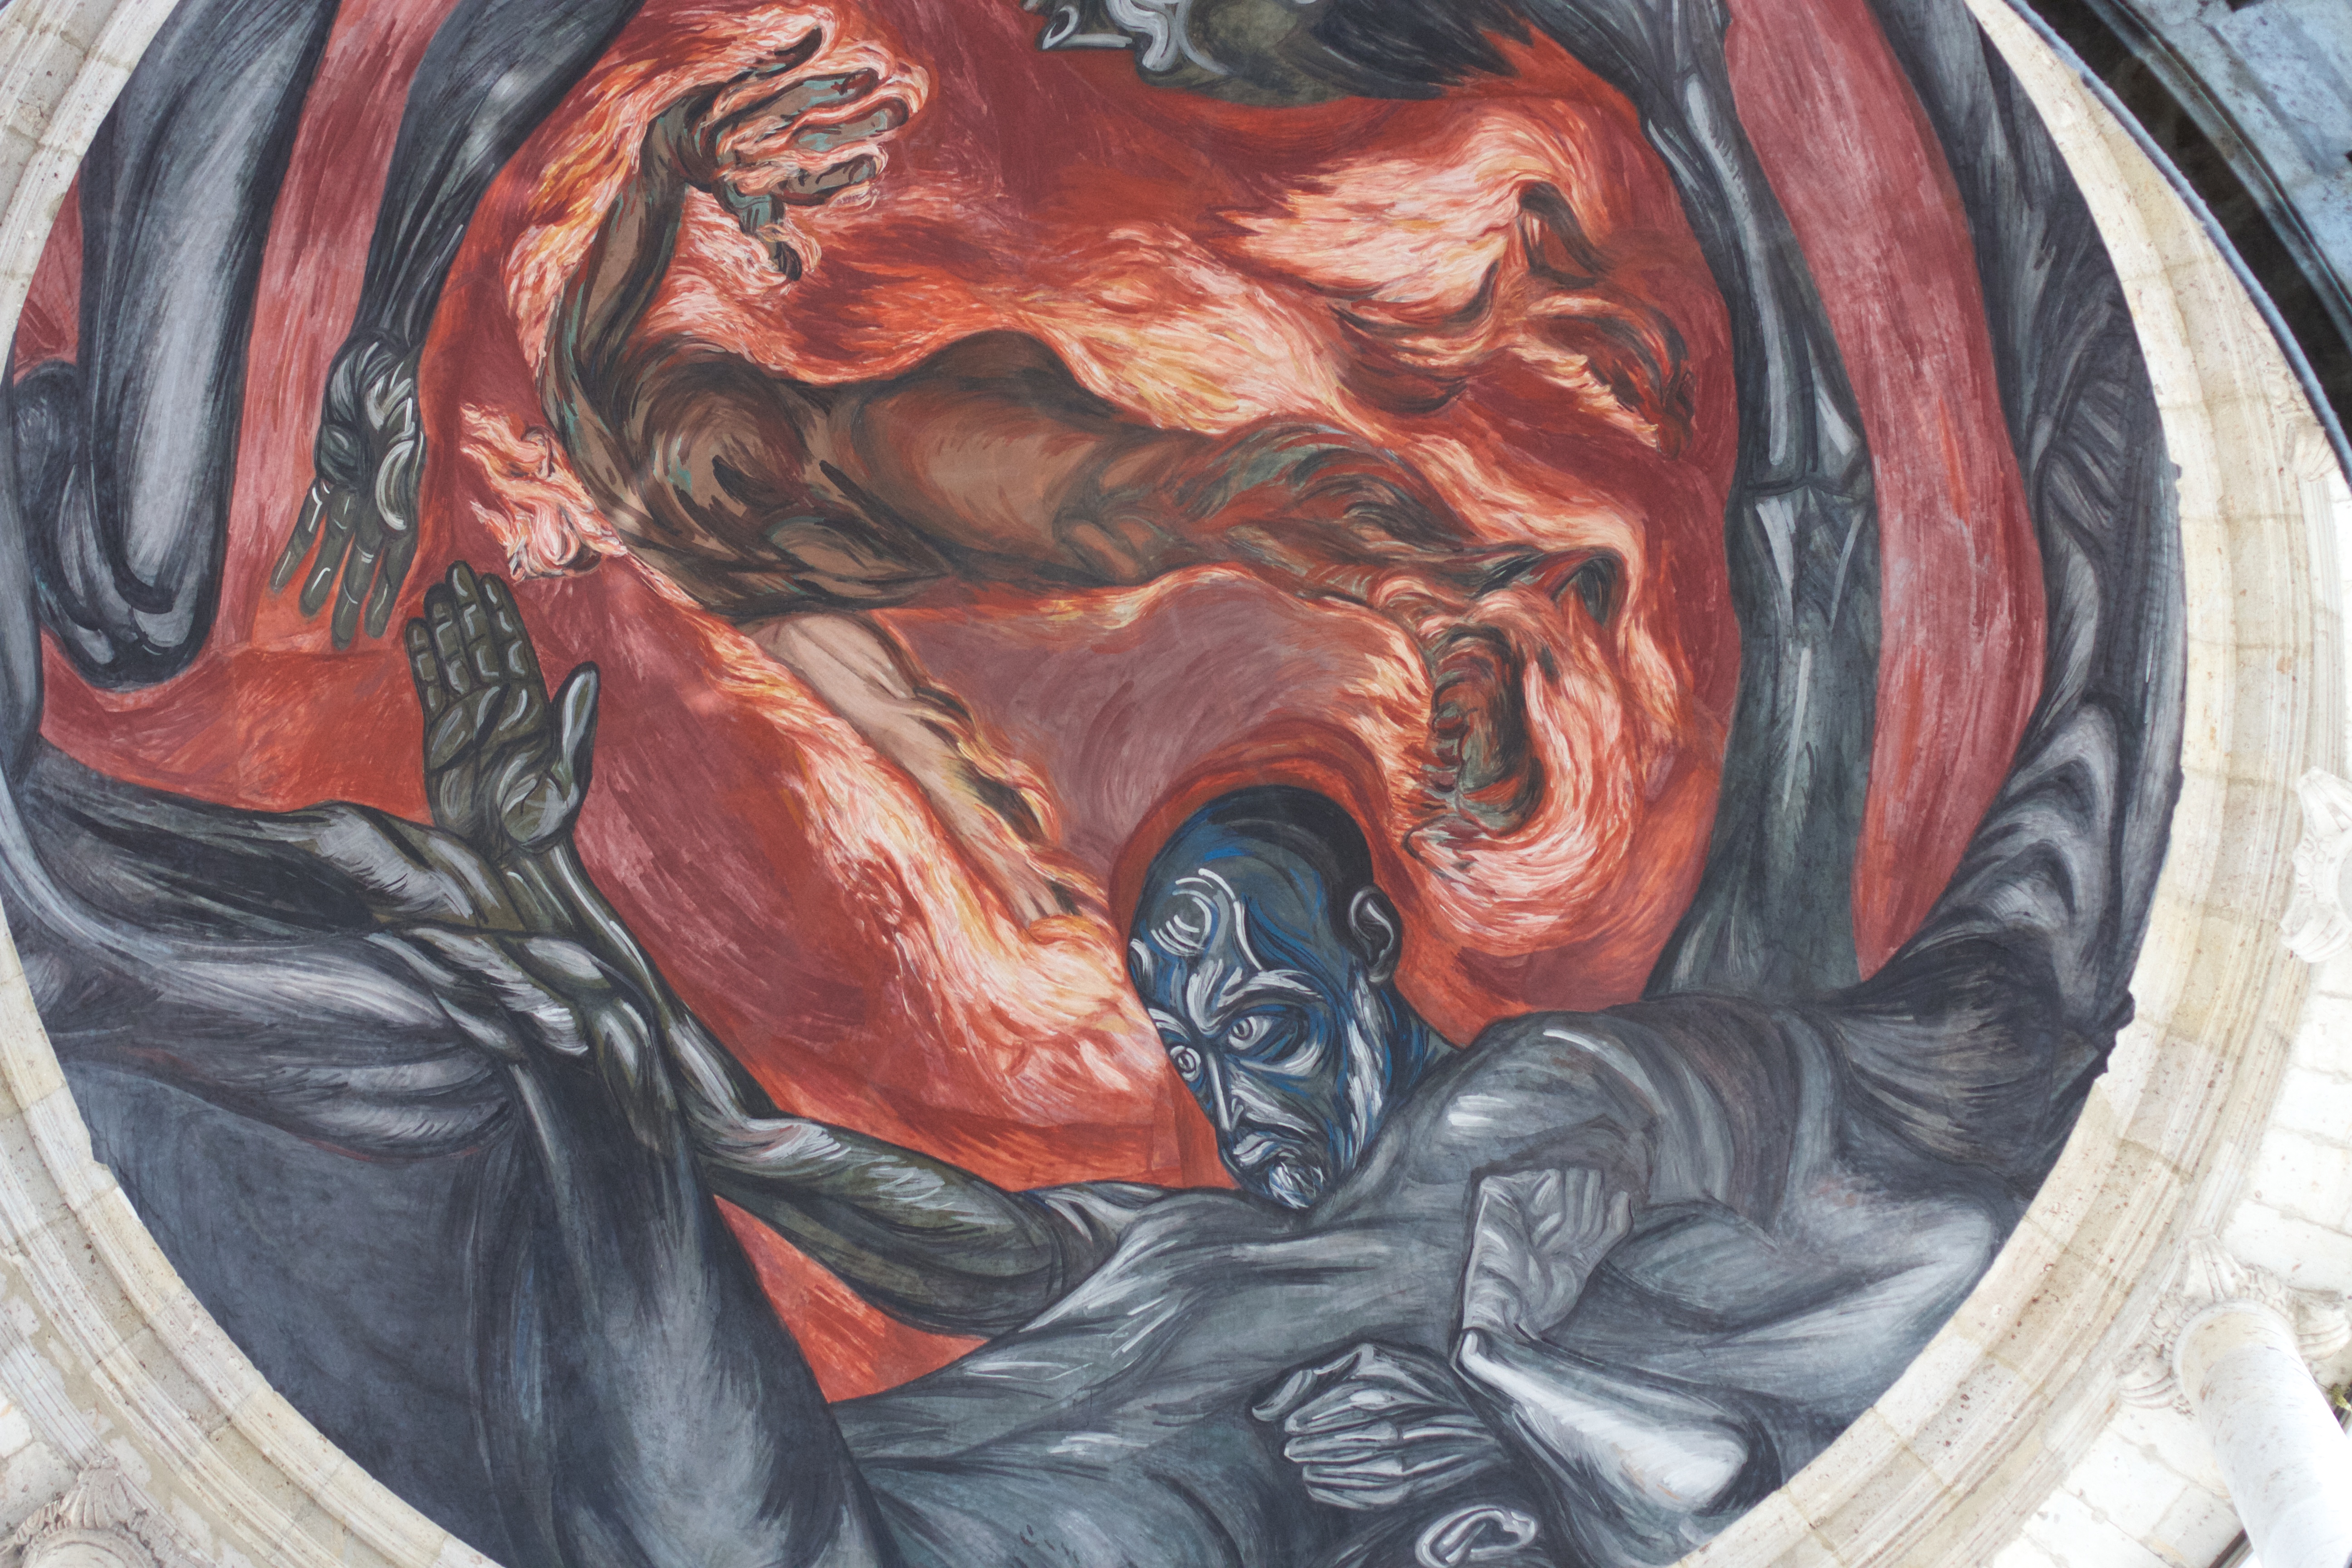
painting, art, sketch, carving, modern art